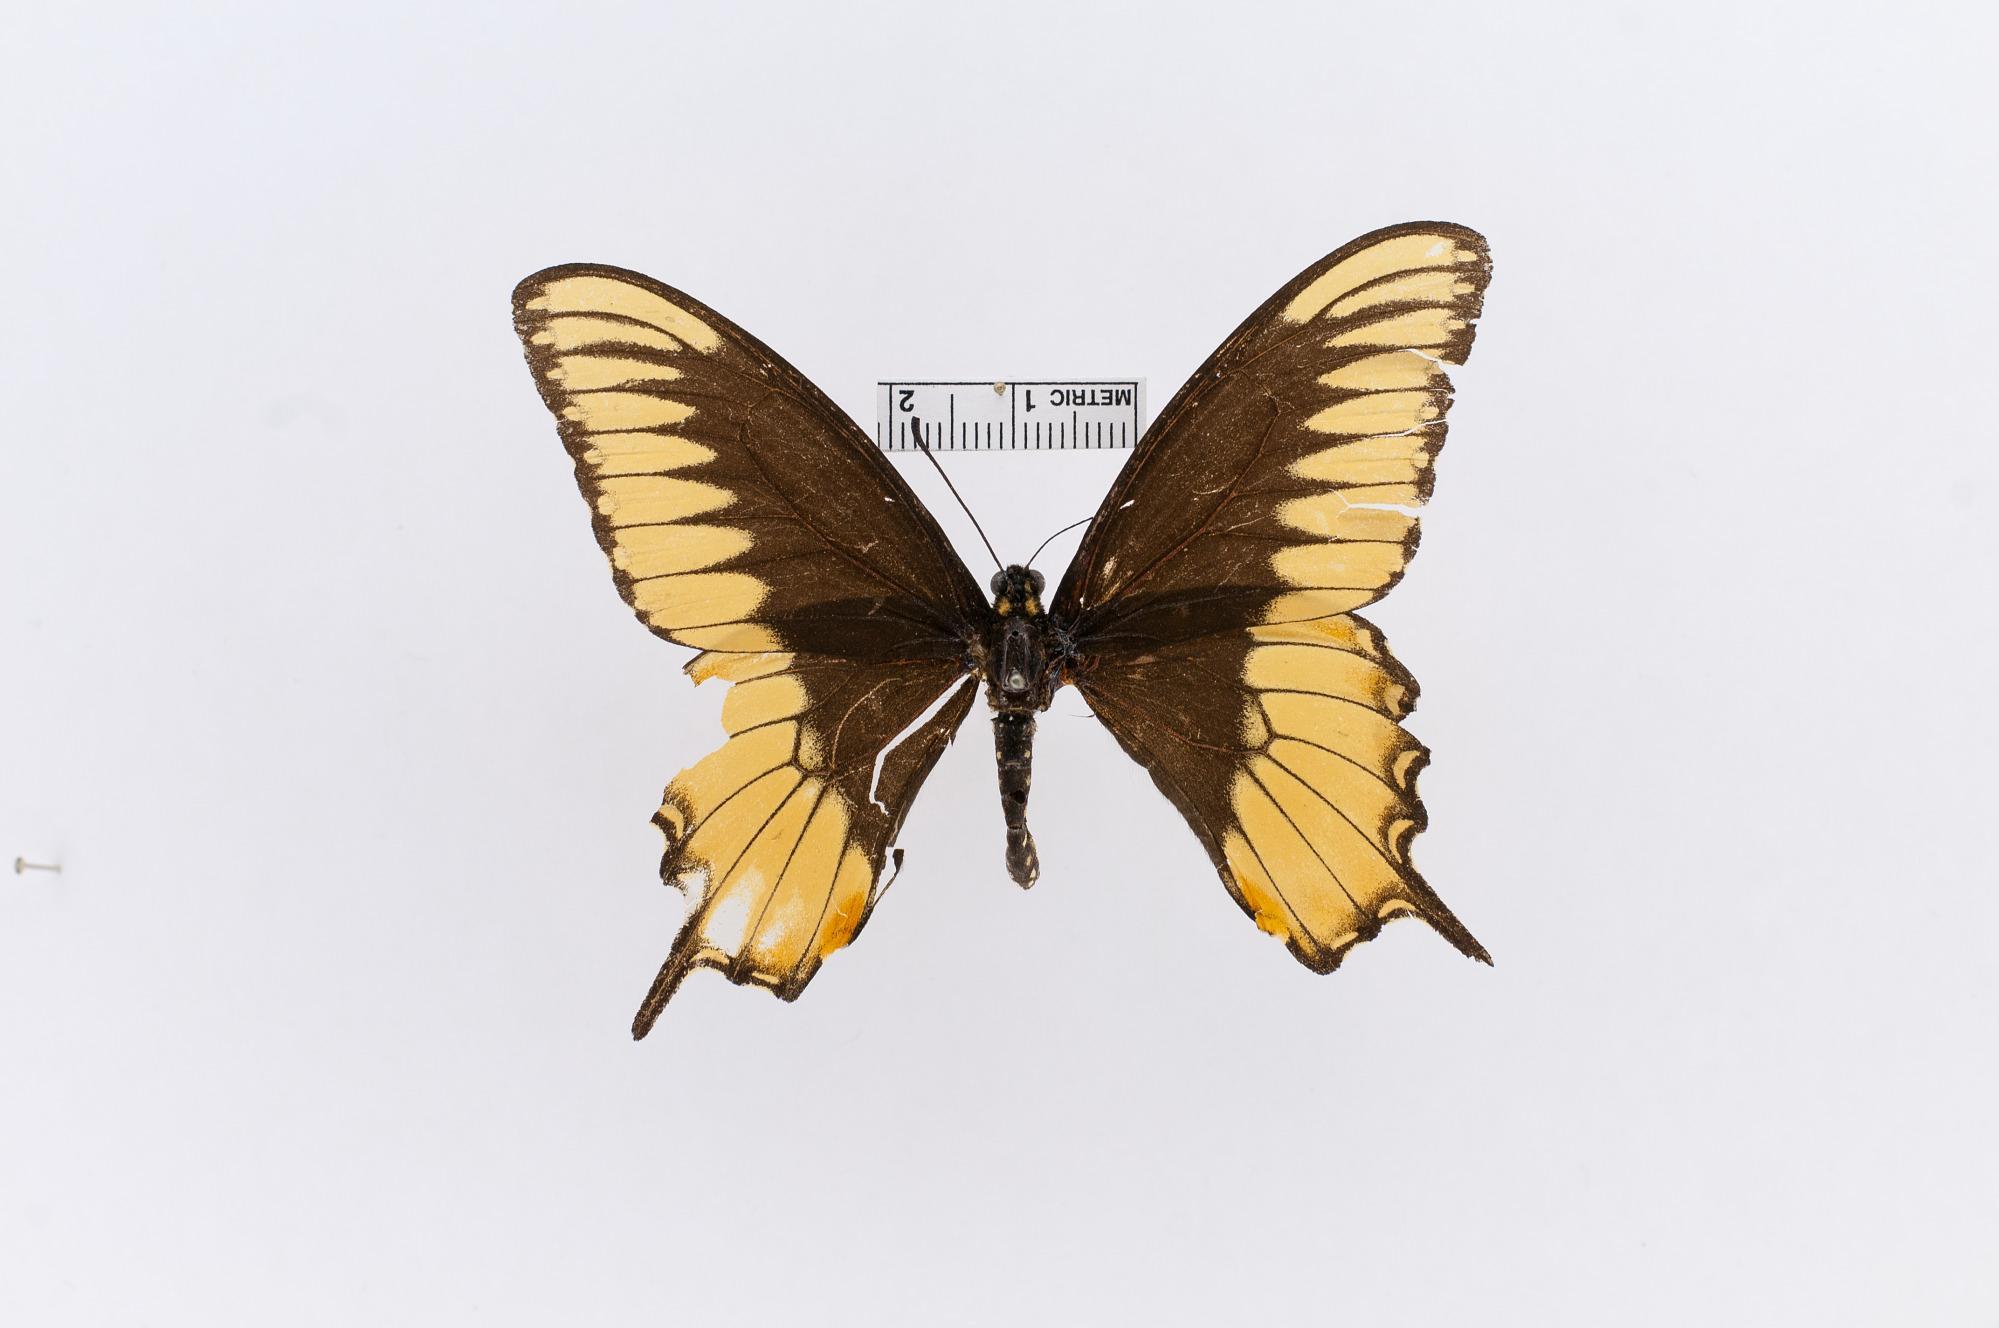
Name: Papilio calverleyi
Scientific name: Papilio calverleyi Grote, 1864
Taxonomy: Animalia, Arthropoda, Insecta, Lepidoptera, Papilionidae, Papilioninae
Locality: [Not Stated], New York, United States
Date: [Not Stated]